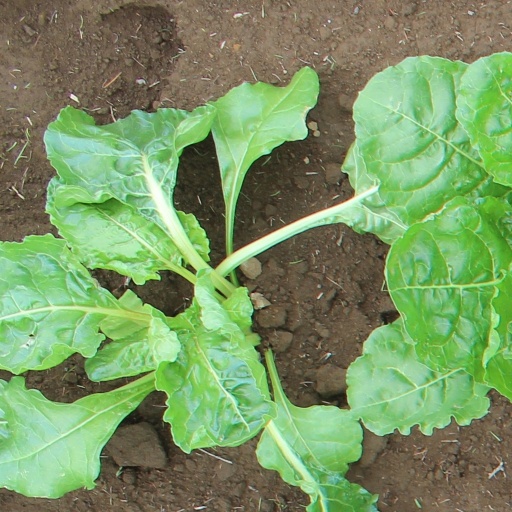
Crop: sugar beet